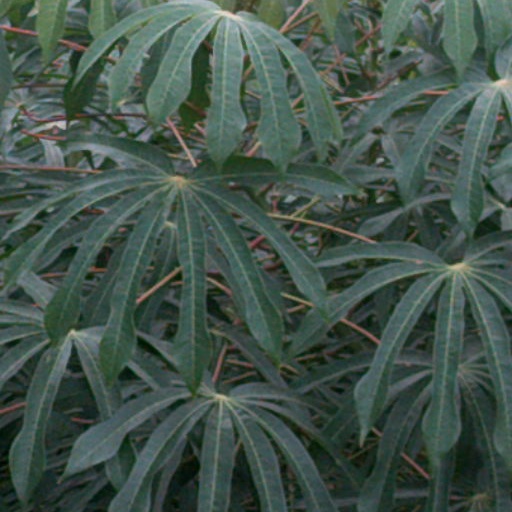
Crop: cassava